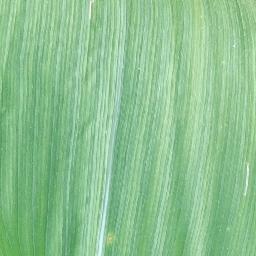
Label: Corn___healthy